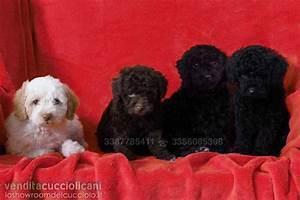
dog